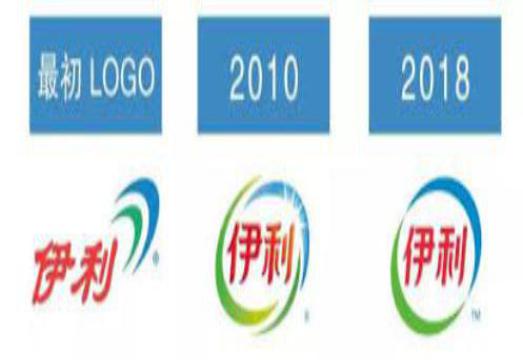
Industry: Food